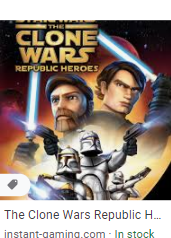
Portrait style: Cartoon Portrait